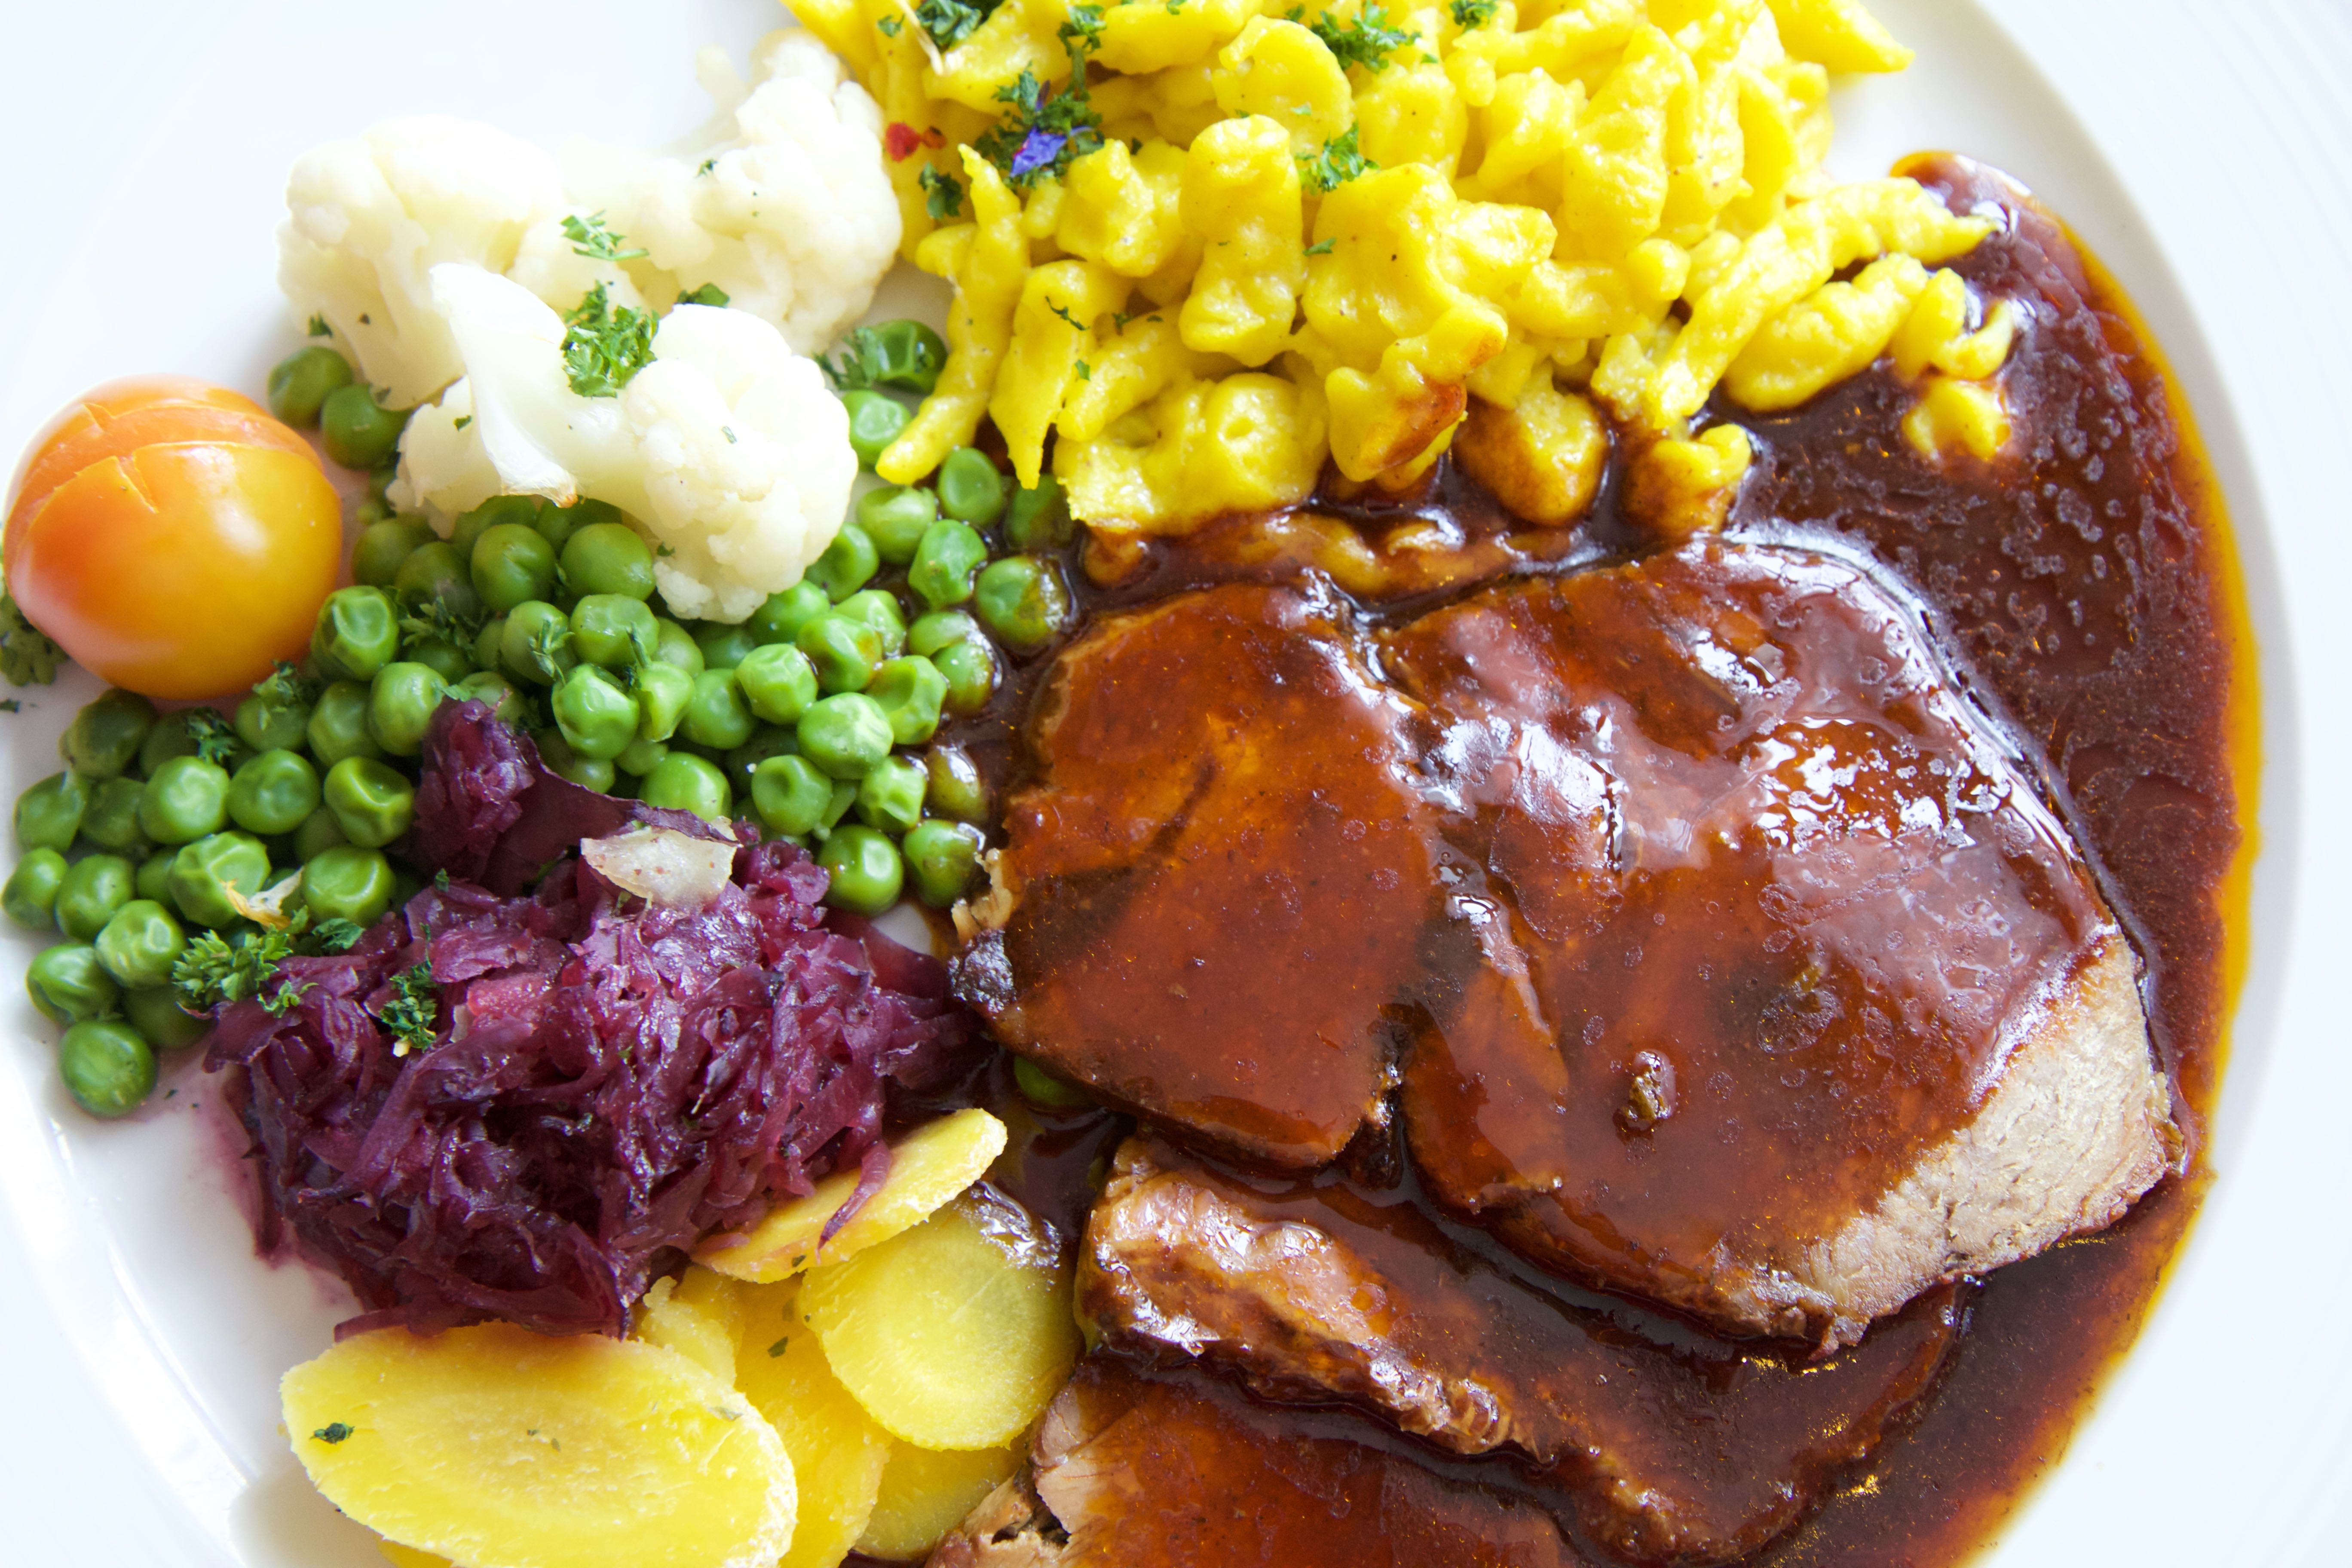
dish, meal, food, produce, vegetable, menu, breakfast, eat, meat, lunch, cuisine, vegetables, vegetarian food, sp tzle, pig roast, full breakfast